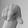
ASL letter: Q